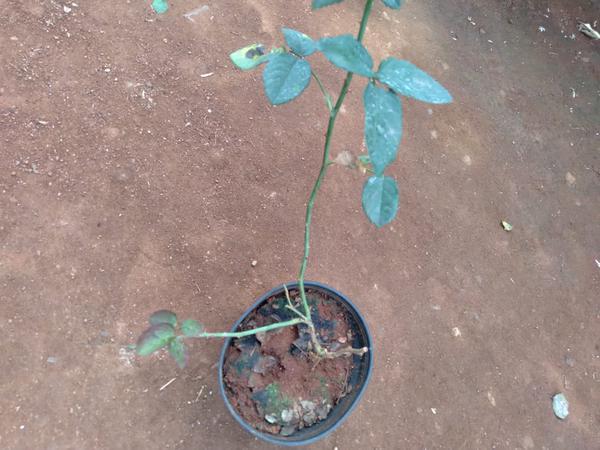
Plant: Rose